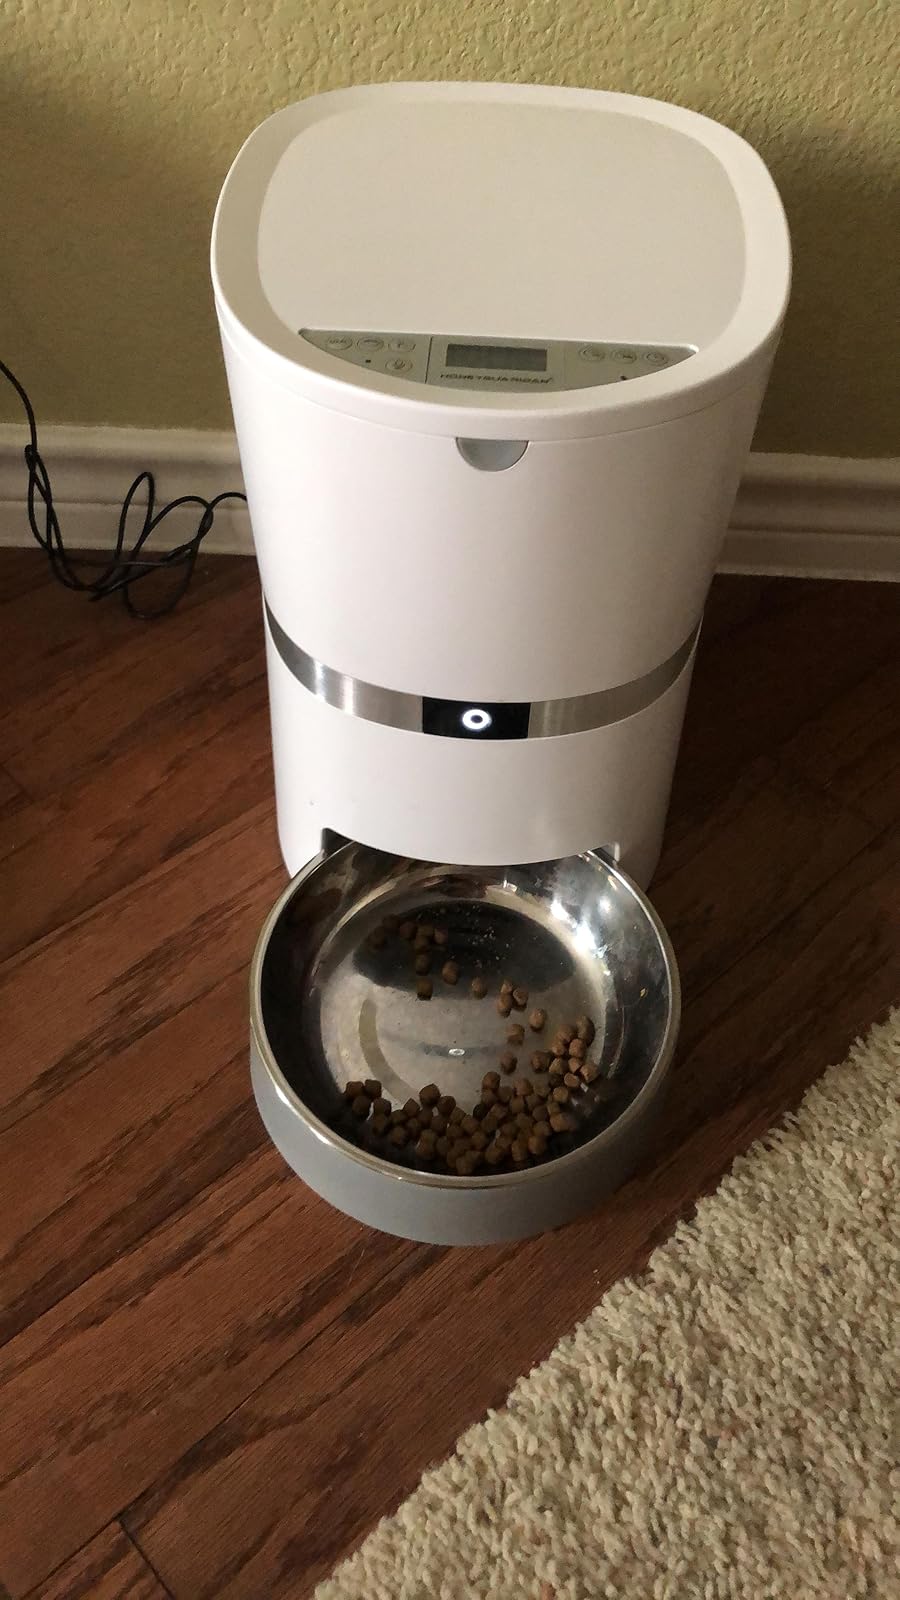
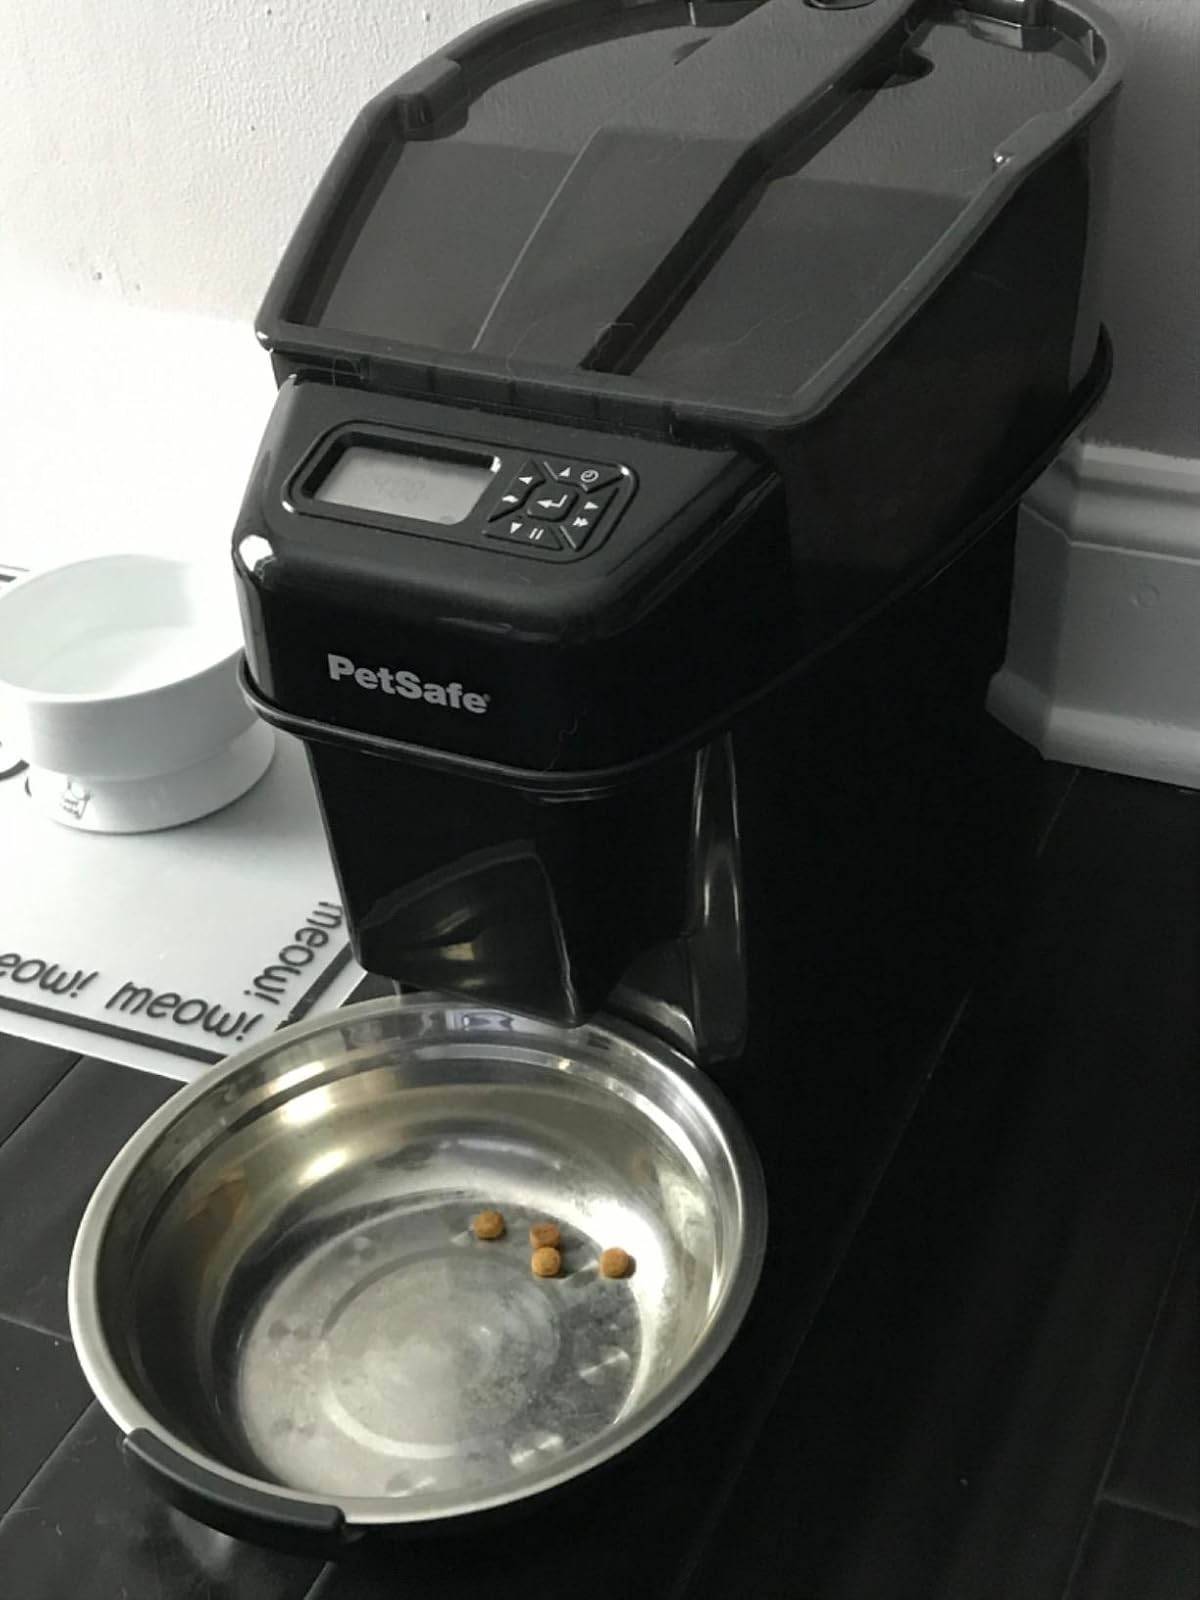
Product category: items_feeder
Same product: no